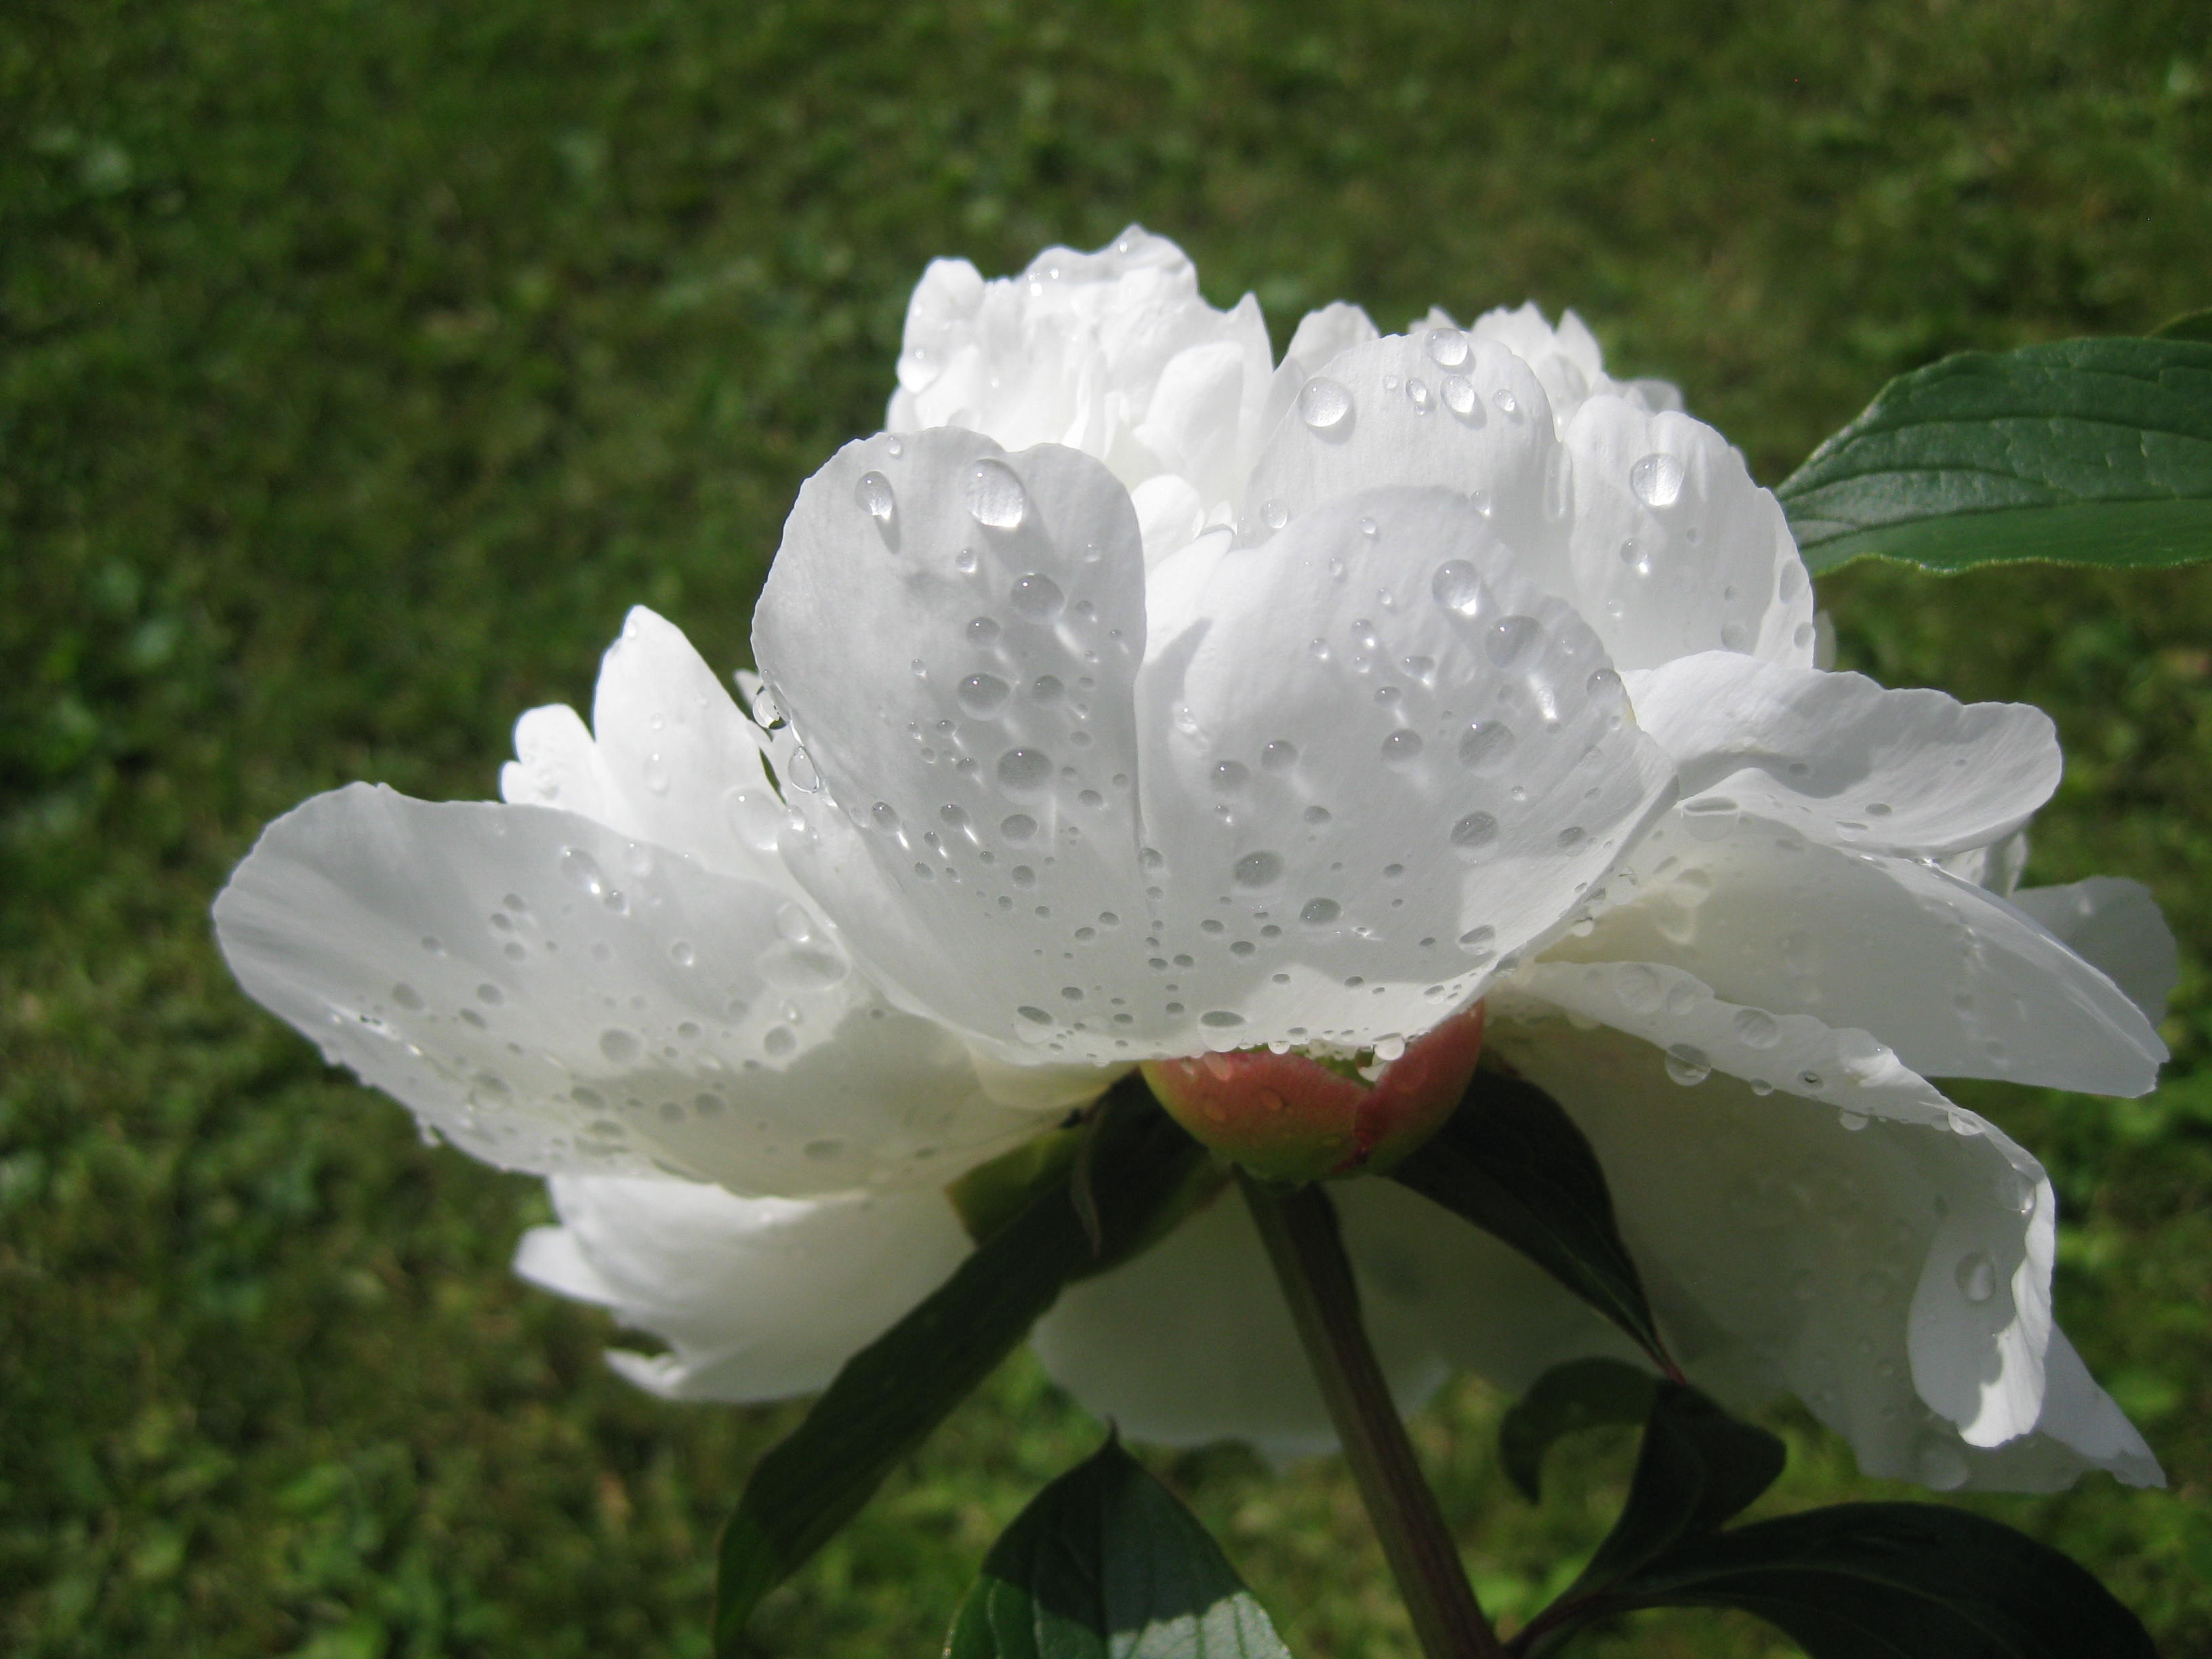
blossom, drop, plant, white, flower, petal, summer, botany, blooming, garden, flora, shrub, peony, macro photography, garden flower, flowering plant, in the rain, the peony, land plant